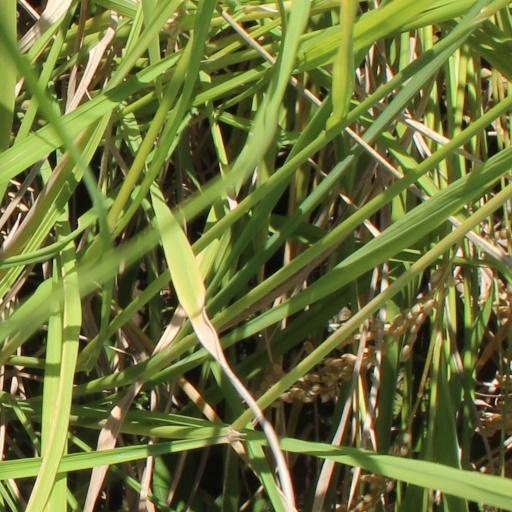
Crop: rice